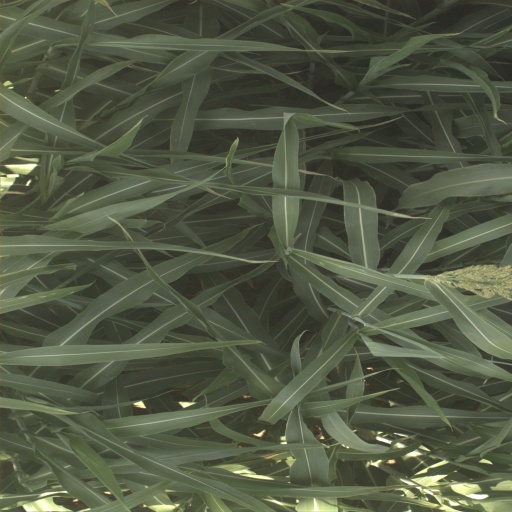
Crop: sorghum